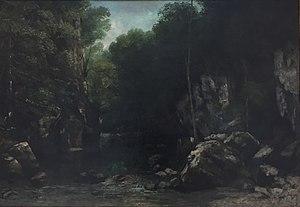
Le Ruisseau du Puits noir est un tableau du peintre français Gustave Courbet conservé au musée des Augustins de Toulouse. Davantage connu pour ses grandes compositions réalistes qui ont suscité de vives réactions de la part des critiques de l’époque, et pour son engagement politique dans les événements de la Commune, Courbet fut pourtant avant tout un peintre de paysages puisqu’ils représentent près des deux tiers de sa production. Le Ruisseau du Puits noir s’inscrit dans l’importante série consacrée à la représentation de la région d’origine du peintre : la Franche-Comté.